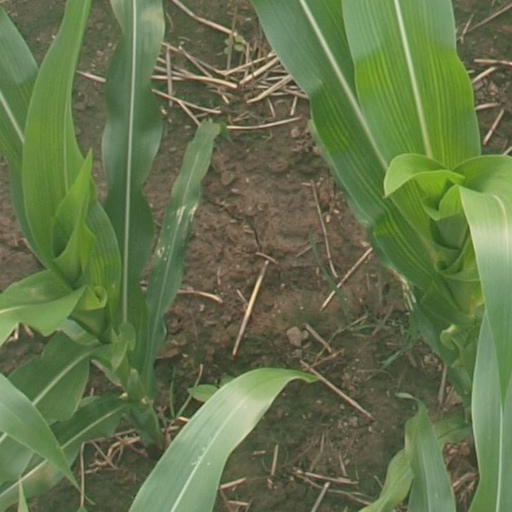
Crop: maize; corn